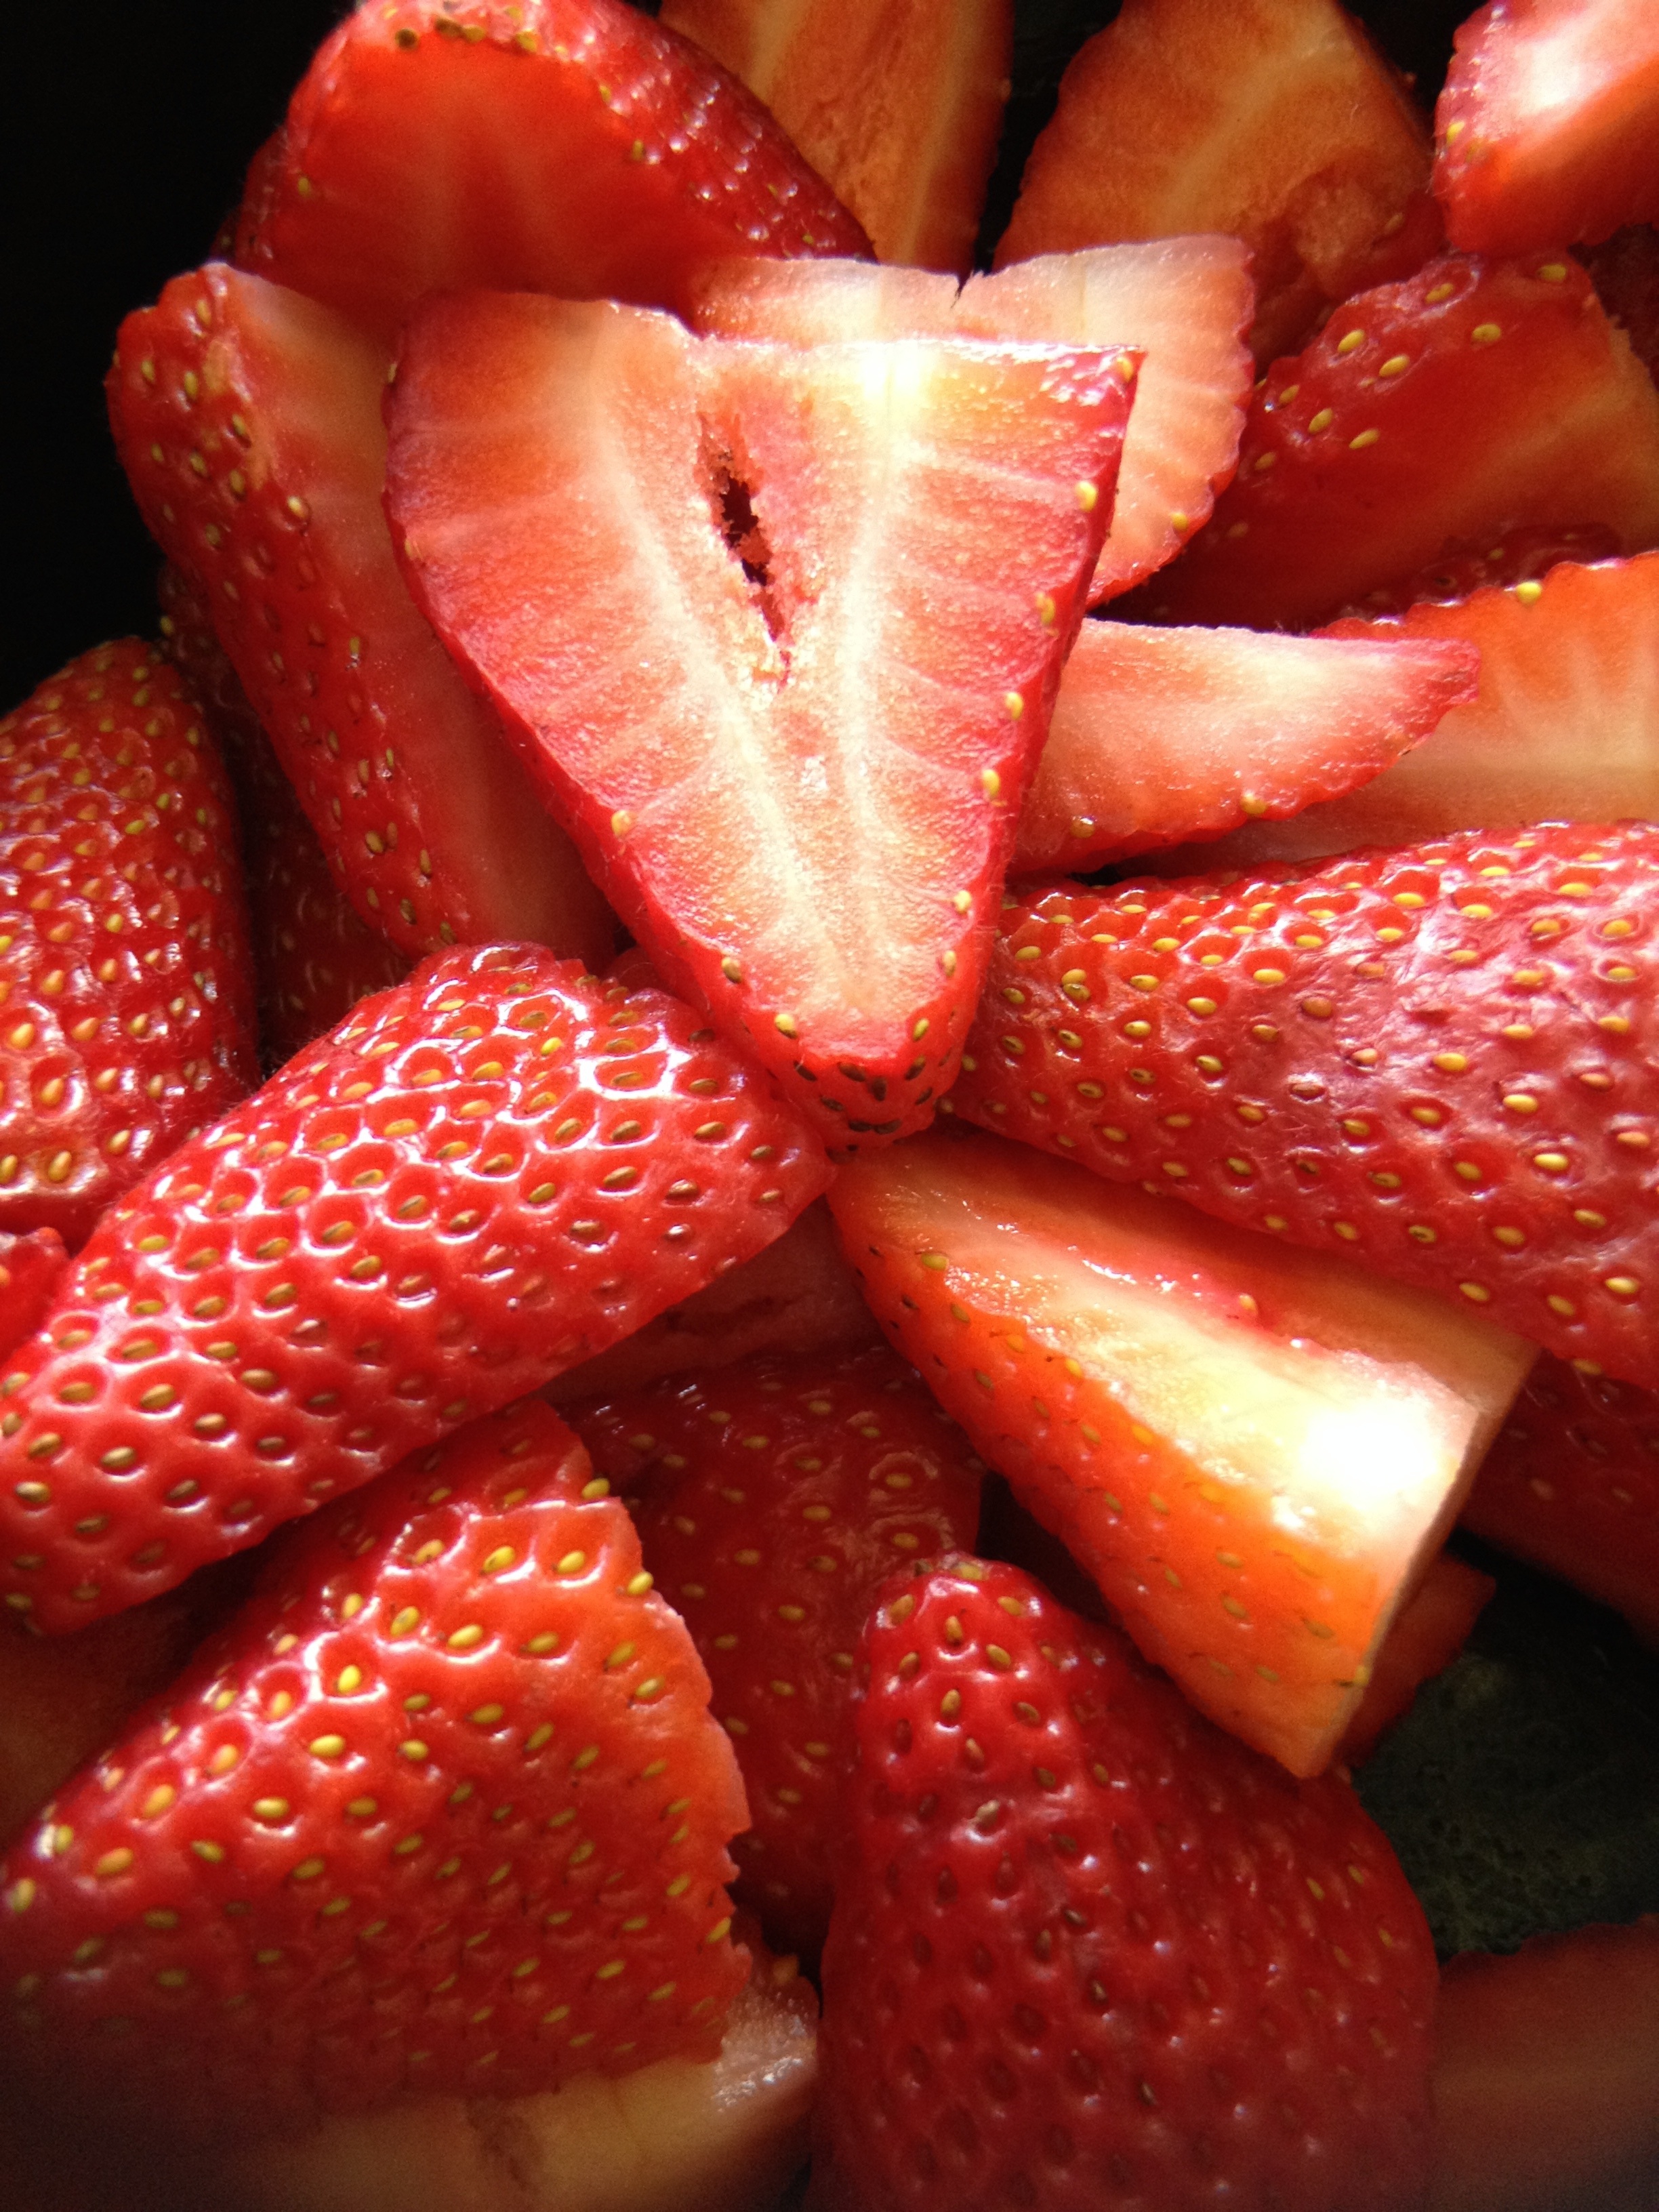
nature, plant, fruit, petal, summer, food, red, produce, fresh, juicy, strawberry, seeds, berries, nutrition, fruits, strawberries